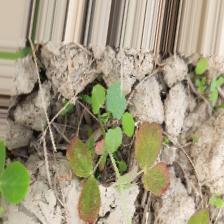
Label: Lentil Rust